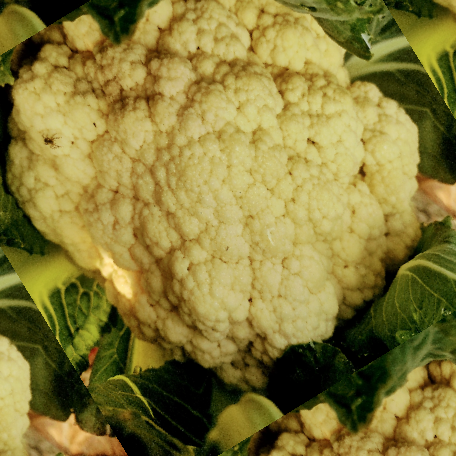
Label: Disease Free